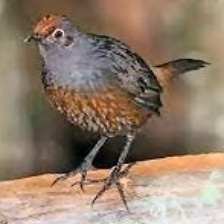
Species: BLACK THROATED HUET
Scientific name: PTEROPTOCHOS TARNII